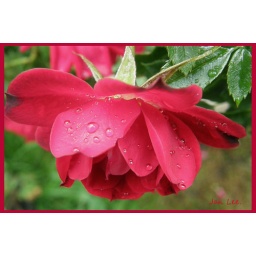
My lovely red standard rose tree head bent in the storm we just had.